Paul F. McMillan

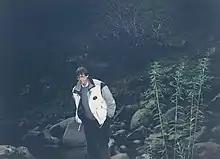
McMillan in 1977

Paul Francis McMillan (3 June 1956 – 2 February 2022) was a British chemist who held the Sir William Ramsay Chair of Chemistry at University College London. His research considered the study of matter under extreme conditions of temperature and pressure, with a focus on phase transitions, amorphisation, and the study of glassy states. He has also investigated the survival of bacteria and larger organisms (tardigrades) under extreme compression, studies of amyloid fibrils, the synthesis and characterisation of carbonitride nanocrystals and the study of water motion in confined environments. He has made extensive use of Raman spectroscopy together with X-ray diffraction and neutron scattering techniques.